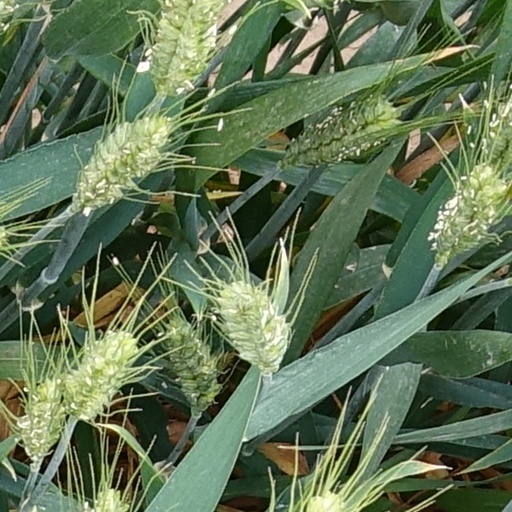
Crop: wheat